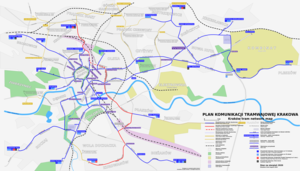
Le tramway de Cracovie dessert la ville de Cracovie grâce à 27 lignes - 22 régulières, deux rapides et trois de nuit. Exploité par MPK Kraków, le réseau existe depuis 1882.